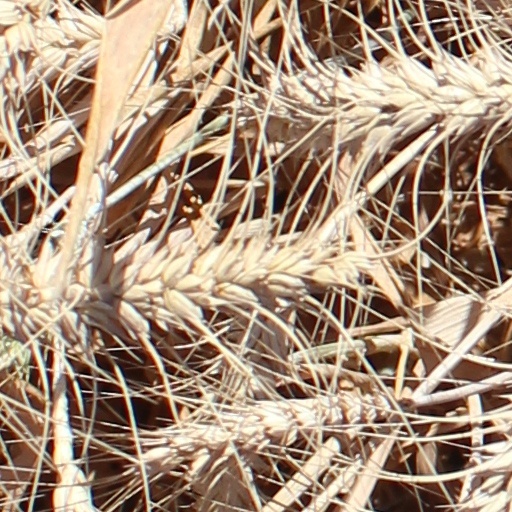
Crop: wheat